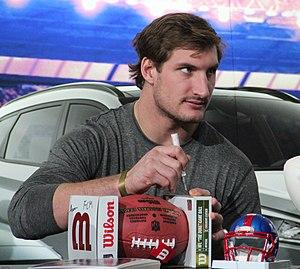
Joey Bosa, né le 11 juillet 1995 à Fort Lauderdale, est un joueur américain de football américain. Son frère Nick est lui aussi joueur de football américain.